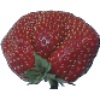
Label: Strawberry Wedge 1